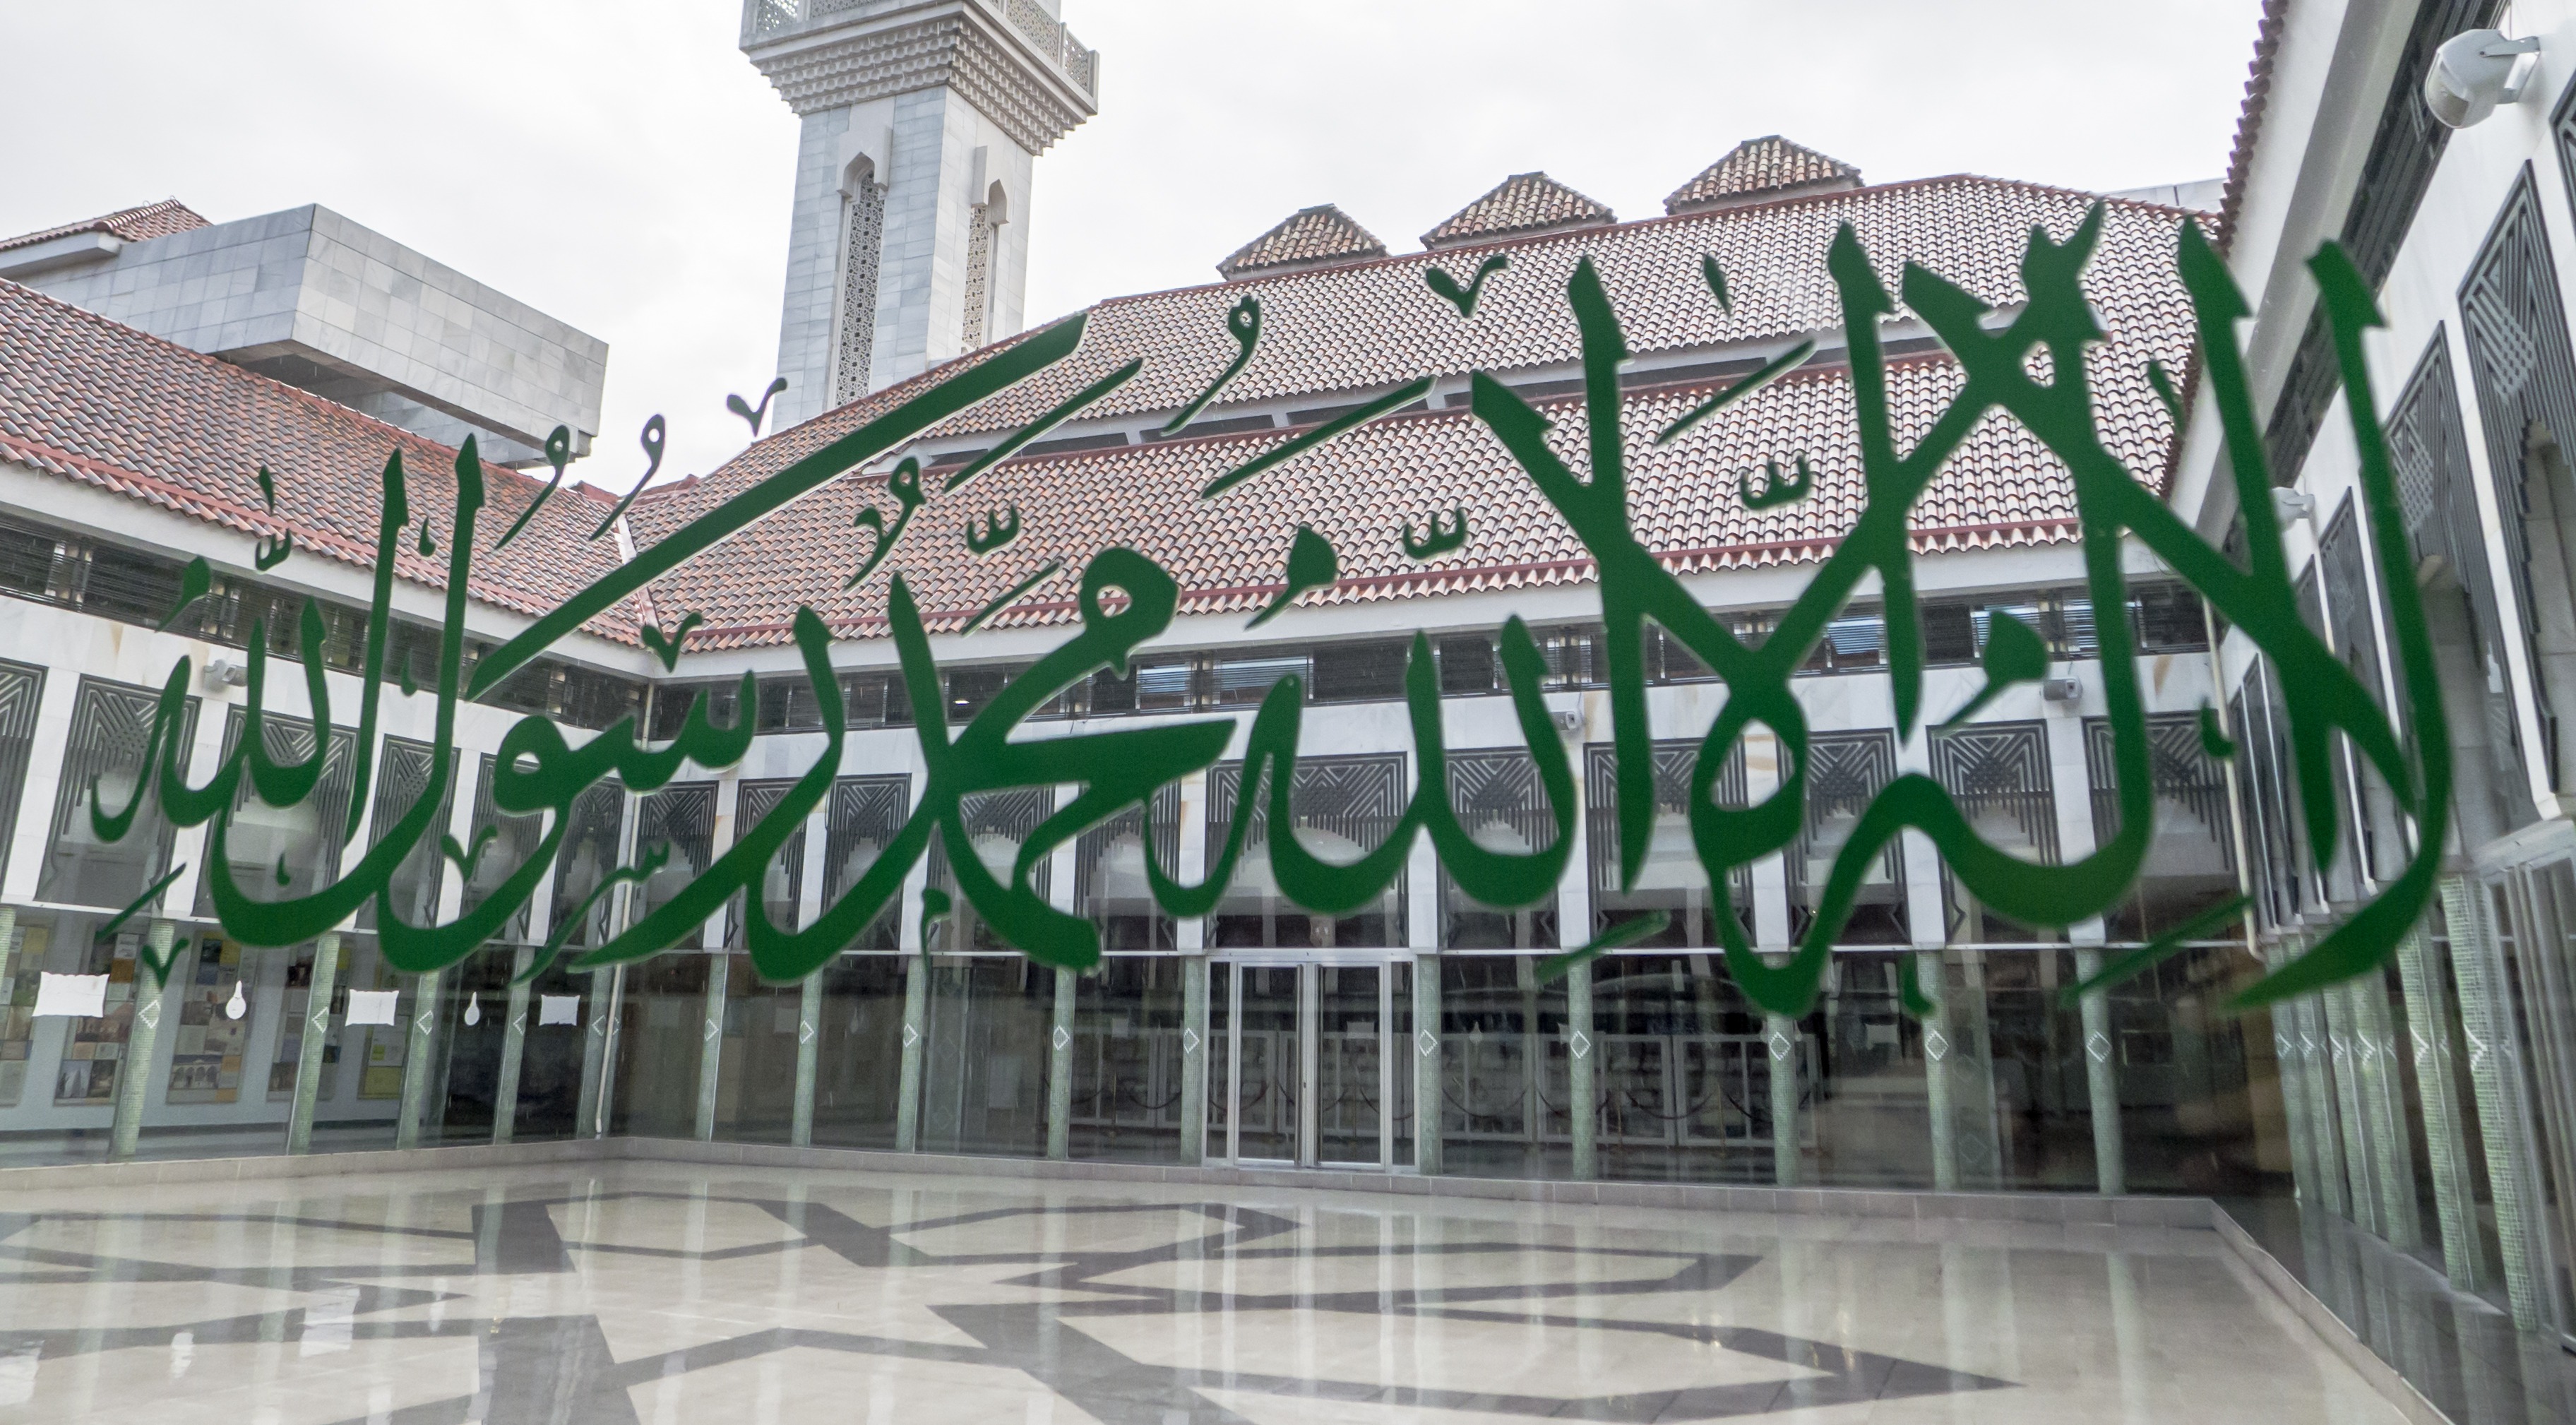
architecture, plaza, facade, pray, religious, madrid, mosque, islam, arabic, muslim, muslims